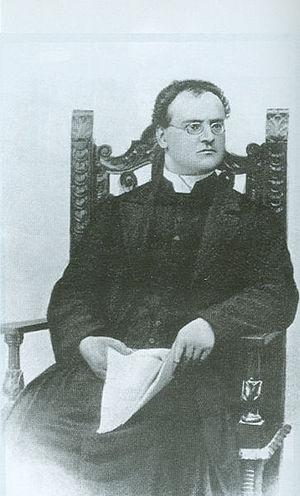
Romolo Murri
Romolo Murri était un prêtre et un théologien catholique ainsi qu'un homme politique, journaliste et écrivain italien qui fut l'un des fondateurs de la Démocratie chrétienne italienne avec Giuseppe Toniolo.
Anselme Réan fut un médecin et homme politique valdôtain, un des pères du nationalisme valdôtain. Il peut être considéré comme l’un des plus importants protagonistes valdôtains de la vie politique culturelle mais aussi religieuse de son temps. Ayant une propension naturelle et continue pour l'écriture et la politique, c'était un catholique fervent et sa pensée politique et religieuse était proche du catholicisme d'inspiration libérale. Son engagement alla de la lutte en faveur de l’ouverture de l’Église aux problématiques sociales à la défense acharnée de la langue française.
La crise moderniste, ou controverse moderniste, est un conflit d'idées au sein de l'Église catholique entre la Tradition avec son épistémologie scolastique et les tenants d'un modernisme.